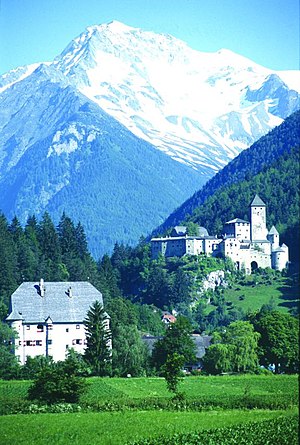
Tauferer Ahrntal
Borgen Taufers ved Sand i Taufers med Zillertal-Alperne i baggrunden
Tauferer Ahrntal er en nordlig sidedal til Pustertal i Syd-Tyrol og omfatter Italiens nordligste kommuner. Som landskabsbetegnelse svarer Tauferer Ahrntal dalen og afvandingsområdet til floden Ahr. Ahr har sit udspring ved passet Birnlücke i Tauernmassivet, munder efter 50 km ud i Rienz ved Bruneck i Pustertal og har et afvandingsområde på 930 km².